Trams in Wuppertal

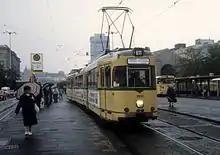
A Wuppertal tram in 1987

The Wuppertal tramway network served Wuppertal, Germany for 114 years until its closure in 1987.